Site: brandenburg
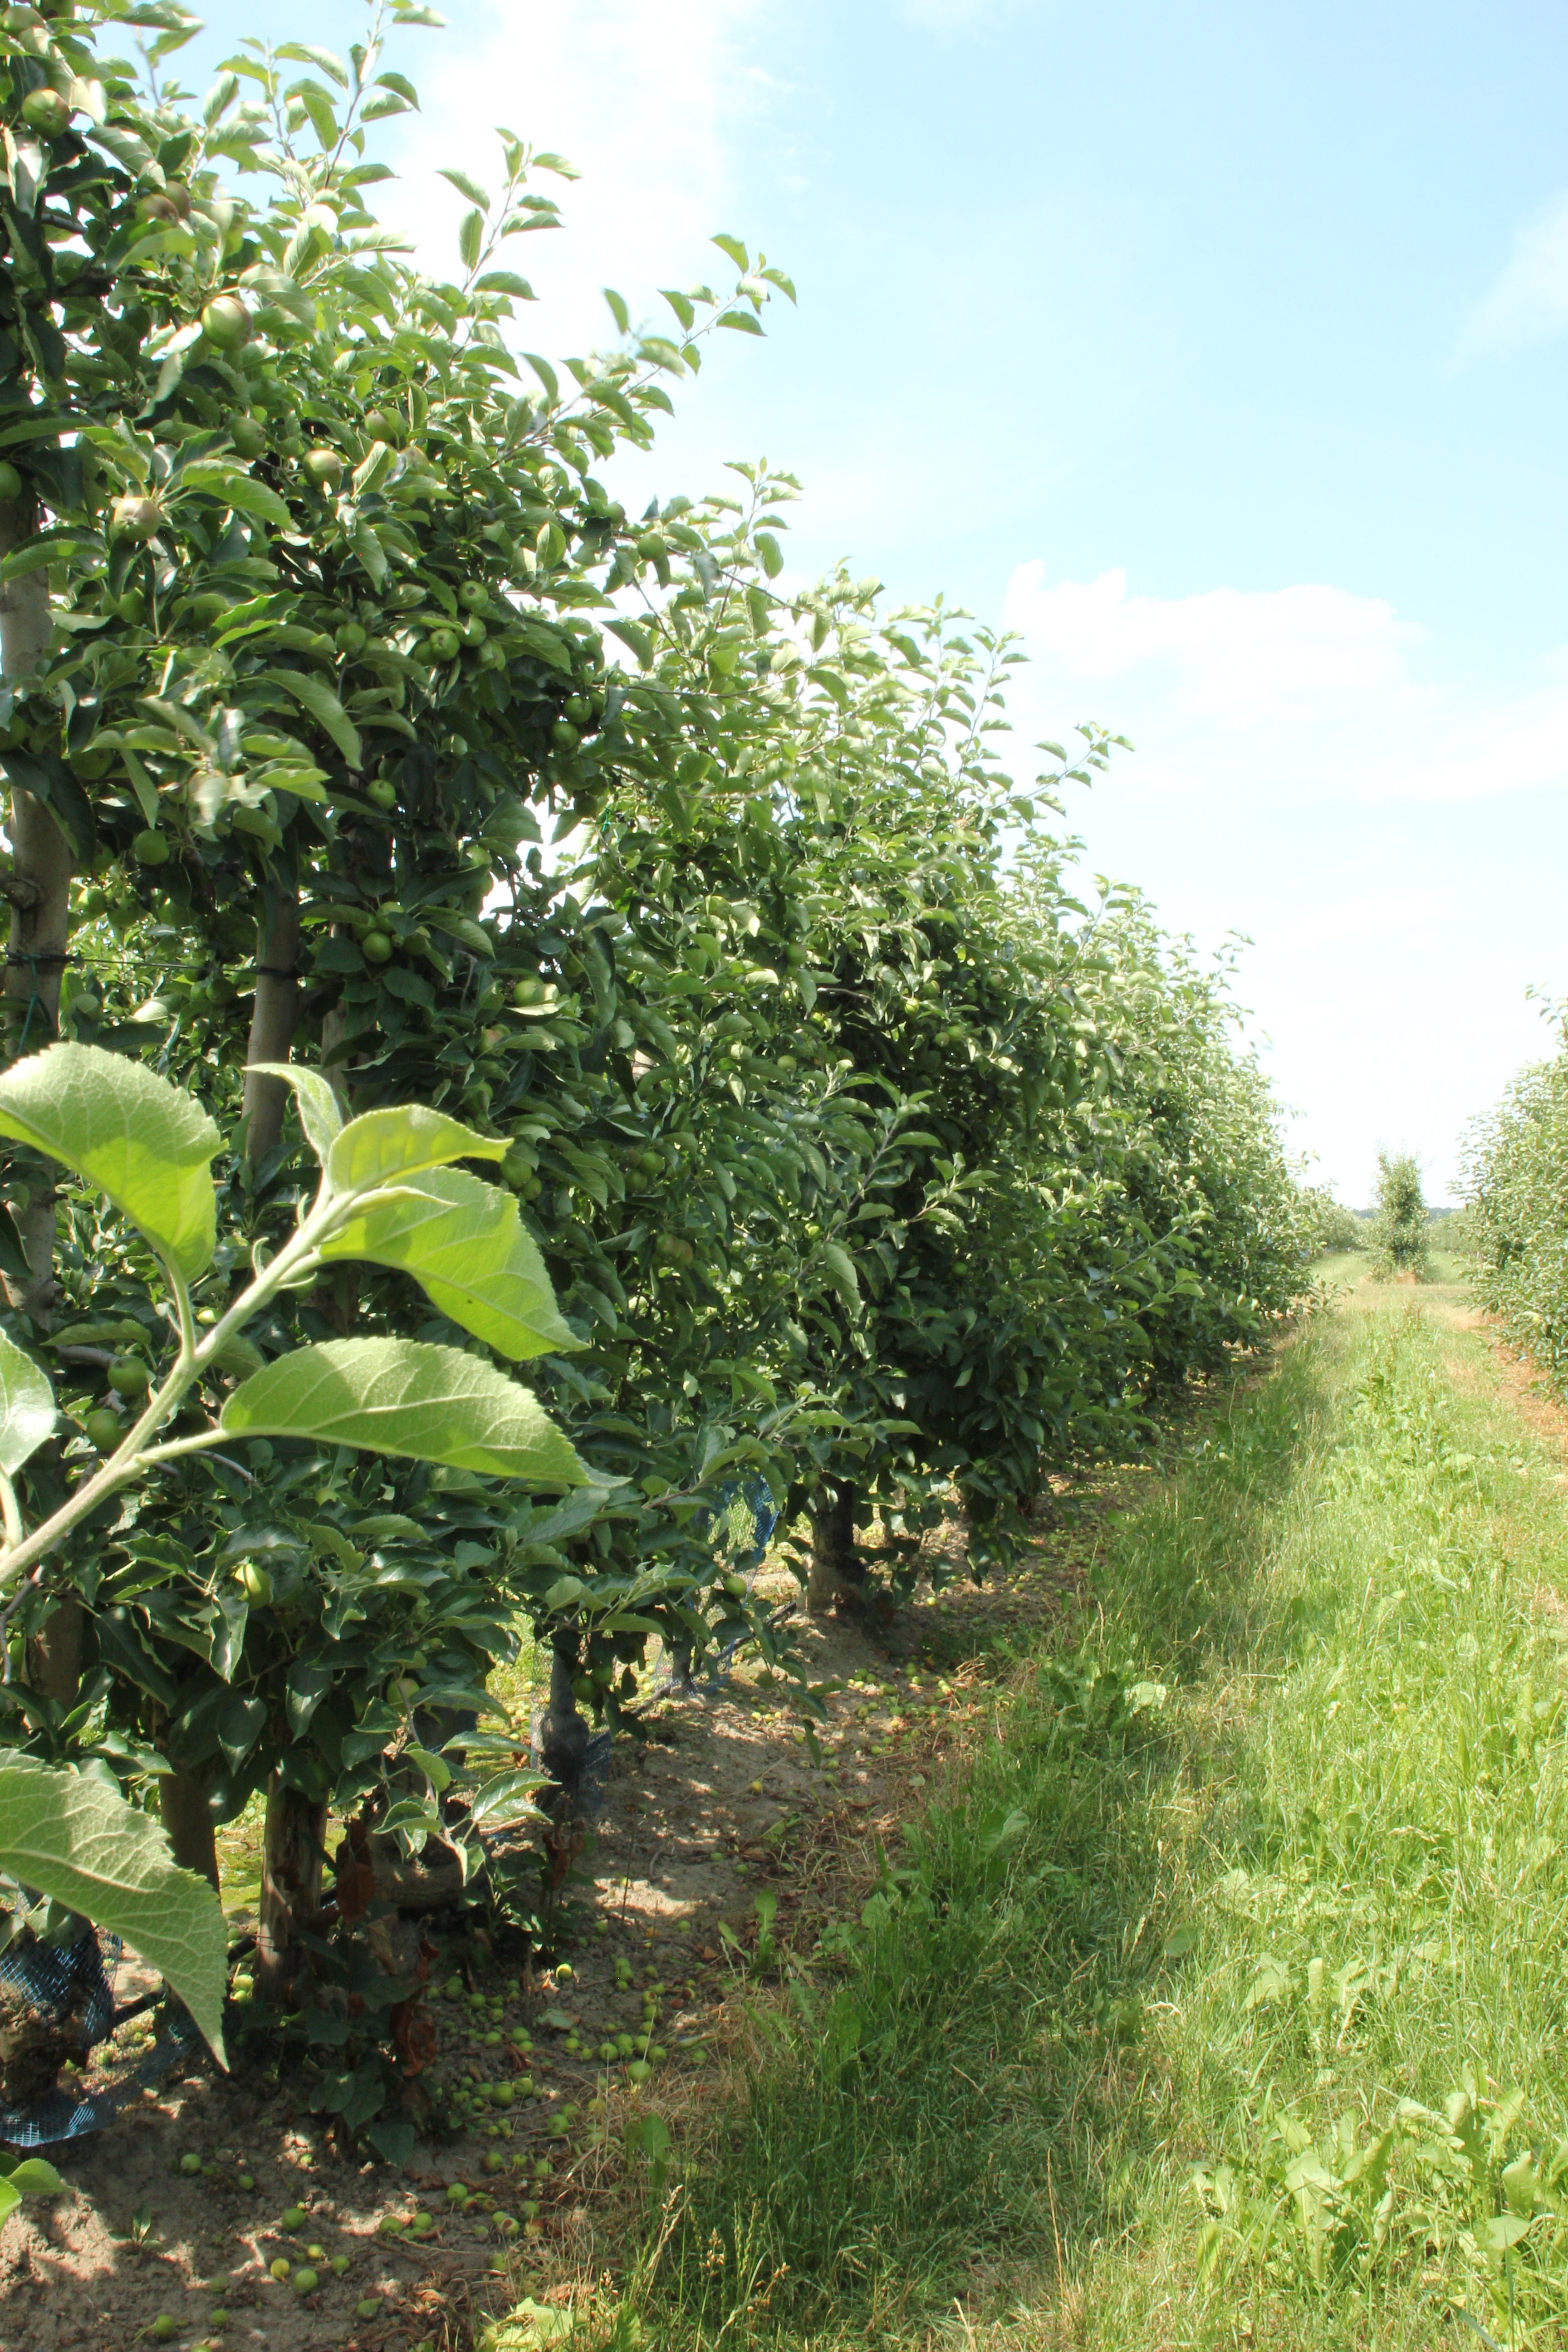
Growth stage (BBCH 74): Development of fruit